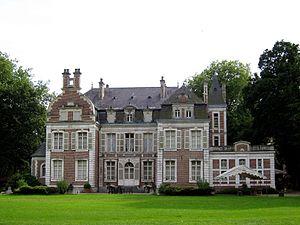
L'arrière du château de Laprée.
Le château de Laprée est un château des XVIIIᵉ et XIXᵉ siècles situé à Quiestède, dans le Pas-de-Calais.